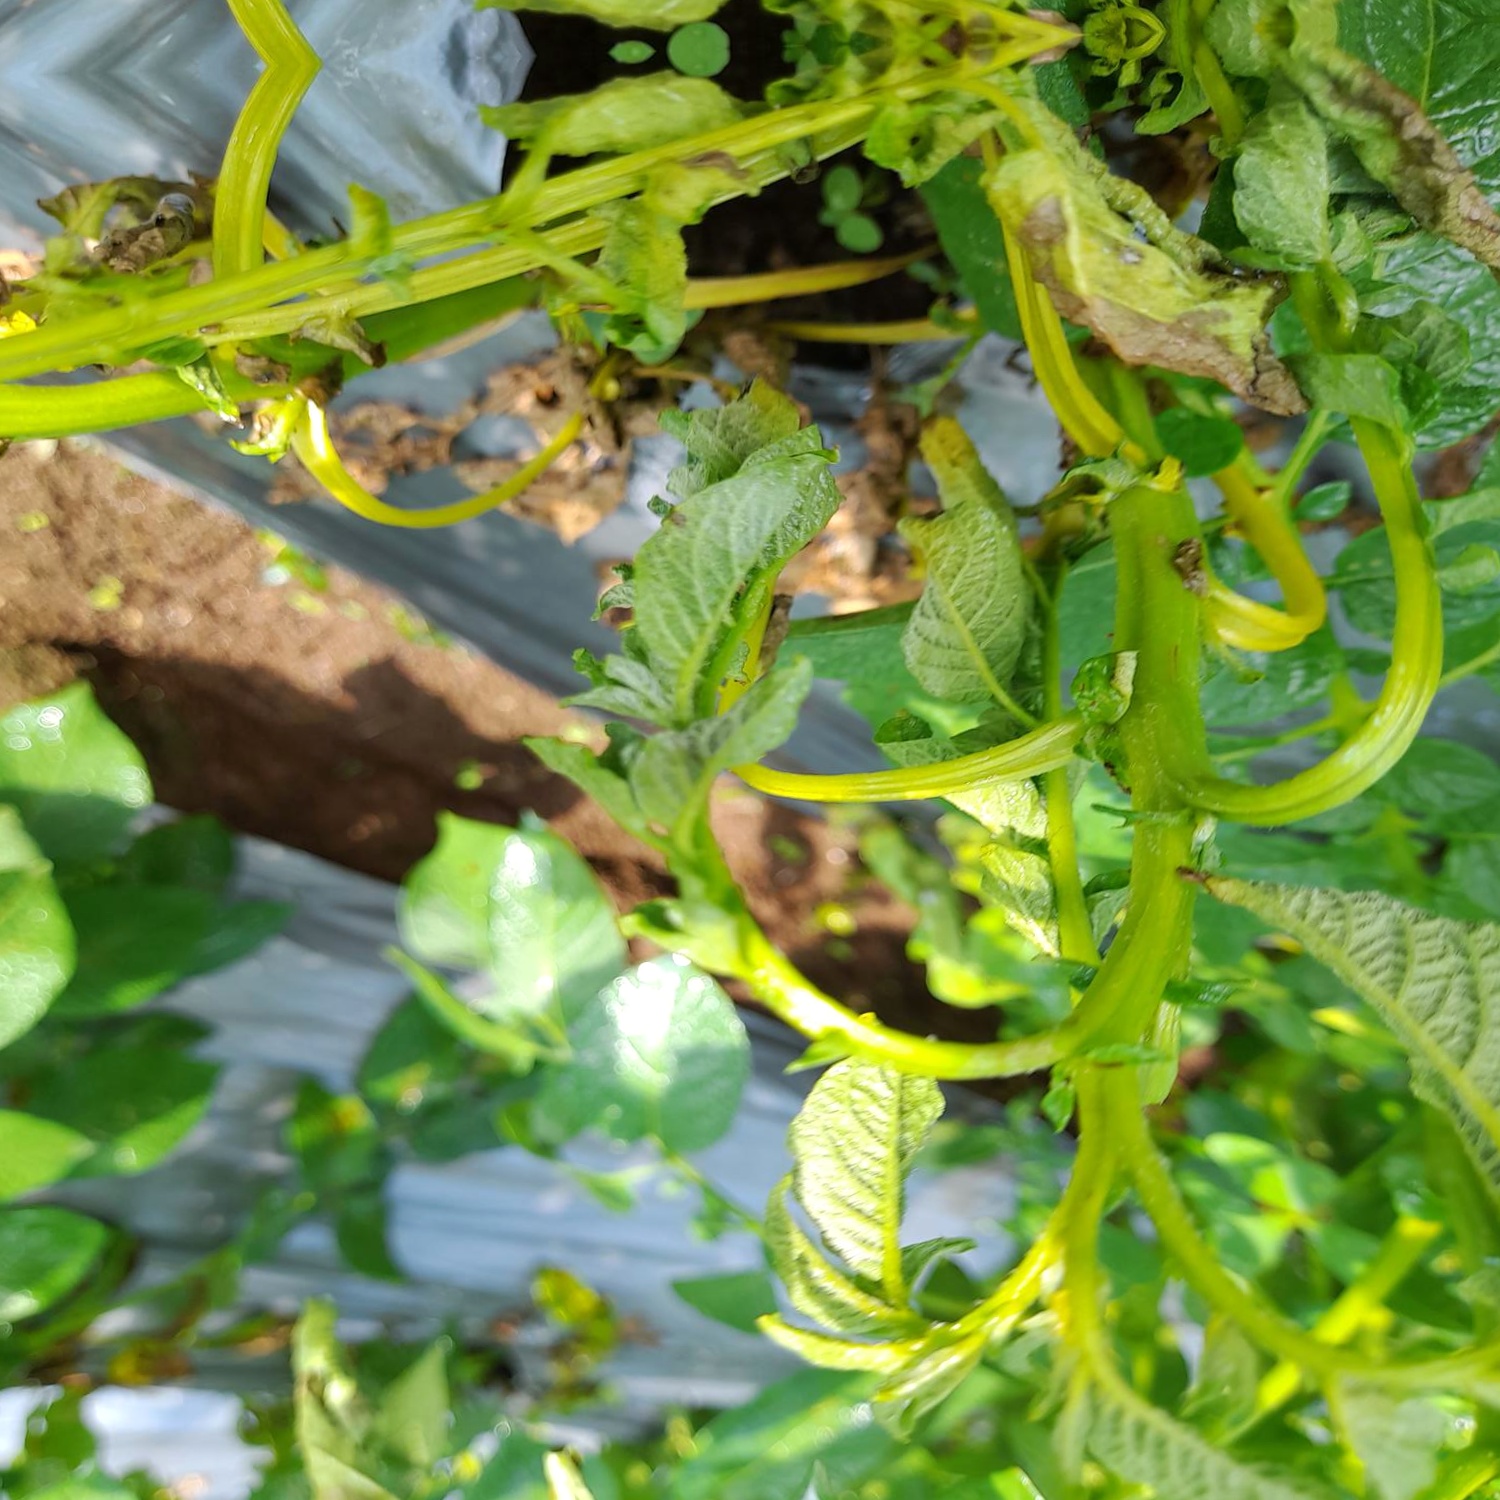
Etiqueta: Pudricion_Parda